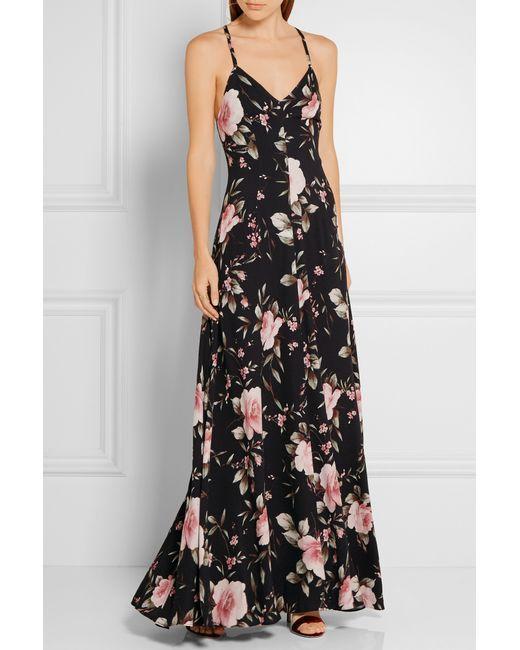
elegantes schwarzes langes geblümtes Spaghettiträgerkleid